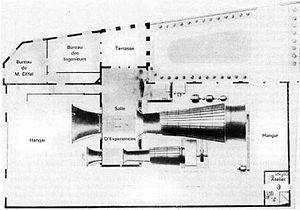
Une soufflerie est une installation d'essais utilisée en aérodynamique pour étudier les effets d'un écoulement d'air sur un corps, généralement un modèle de dimension réduite par rapport au réel. On peut effectuer dans une soufflerie des mesures, par exemple d'efforts, et des visualisations d'écoulement le plus souvent impossibles à faire dans les conditions réelles de déplacement. Il existe plusieurs centaines de souffleries dans le monde, dont le plus grand nombre sont aux USA.